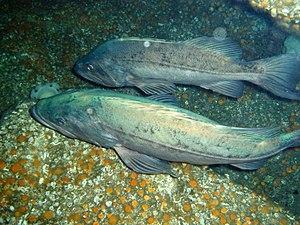
Sebastes paucispinis est une espèce de poissons de l'ordre des Scorpaeniformes.